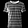
Label: T - shirt / top